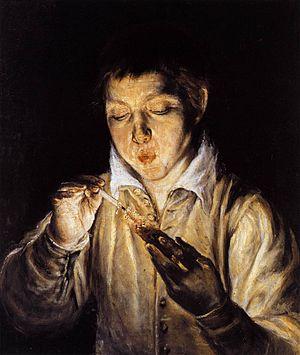
La collection Farnèse est une collection d’œuvres d’art créée lors de la Renaissance de par la volonté d’Alexandre Farnèse, et qui, à partir de 1543, a commencé à collectionner et à commissionner les œuvres d’art aux plus grands artistes de l’époque.
Jeune garçon soufflant sur un tison est un tableau, mesurant 60,5 × 50,5 cm, peint par El Greco entre 1571 et 1572. Il est conservé au musée Capodimonte de Naples.